Bulli Jetty

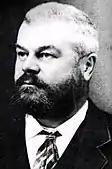
George Adams, owner of the Jetty and Bulli Mine circa 1890.

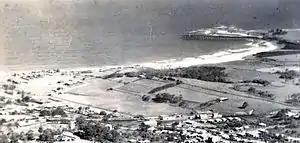
Bulli Jetty as seen from Sublime Point circa 1900.

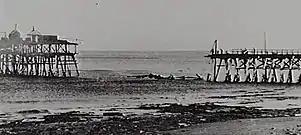
Collapsed portion of Bulli Jetty in 1907.

The line was originally proposed to be built to Bellambi but was revised. The jetty was constructed at Sandon Point in 1863. It was over 200 meters long and was built by William Weaver, an engineer who worked for the Bulli Coal Company. In 1867 much of it was swept away in a storm taking with it the lives of the four men who were working on it at the time.